Tornadoes of 2007

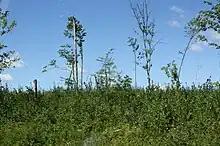
Tornado damage from the EF3 Wisconsin tornado in 2010 at WIS 32.

A significant severe weather event developed across the central Plains on the evening of May 4. Early in the morning, The Storm Prediction Center issued a moderate risk of severe thunderstorms for May 4 over portions of Central Nebraska, Western Kansas, Western Oklahoma, Eastern Colorado and portions of the Texas Panhandle. Around 6:35 pm CDT (2335 UTC), a tornado was reported by KWTV storm spotters on the ground near Arnett, Oklahoma. The tornado stayed in mostly sparsely populated rural areas, but there were reports of a house west of Arnett being hit. At around 9:50 pm CDT (0250 UTC), there was a violent and destructive tornado in southwest Kansas near Greensburg. City administrator Steve Hewitt said that 90% of Greensburg was destroyed and at least 16 people were critically injured, according to Fox. In all, 11 people died and 63 were injured according to the National Weather Service and CNN. The tornado was rated an EF5 on the Enhanced Fujita Scale, the first since the new scale was implemented and the first F5 or EF5 tornado since the Bridge Creek-Moore tornado during the 1999 Oklahoma tornado outbreak on May 3, 1999. Another person was killed when a tornado destroyed structures in Ottawa County, Kansas, and another died in Stafford County, Kansas for an outbreak total of 14.